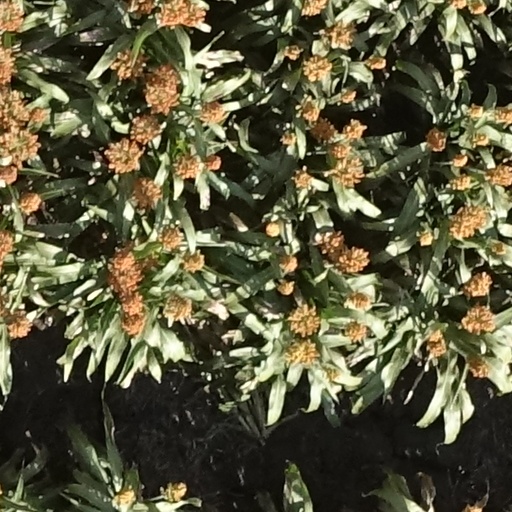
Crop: sorghum